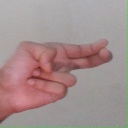
अक्षर: ह